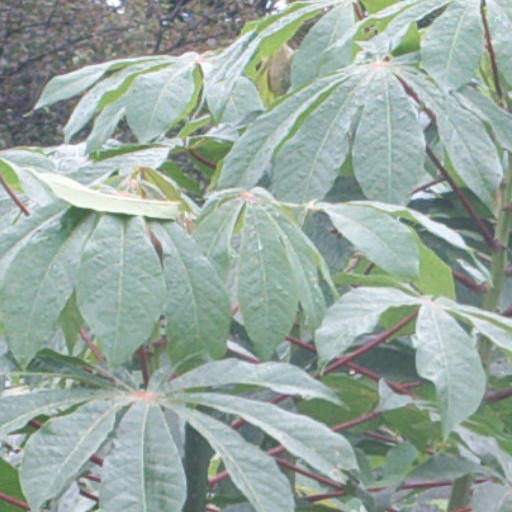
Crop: cassava